Saint-Fal

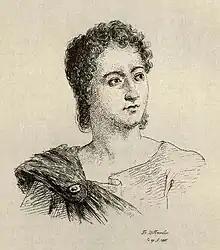

Saint-Fal, real name Étienne Meynier (or Saint Phal) (10 June 1752 – 22 November 1835) was a French stage actor.